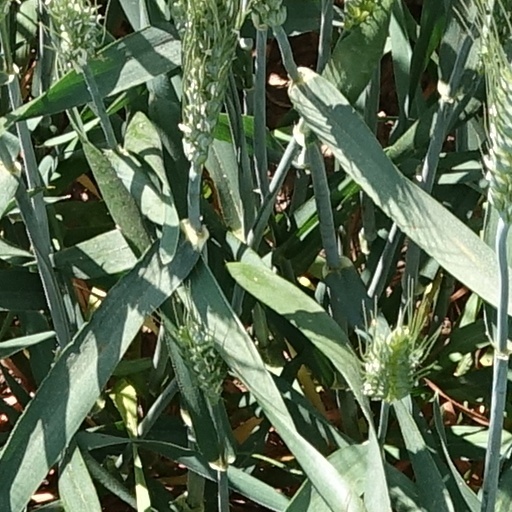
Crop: wheat